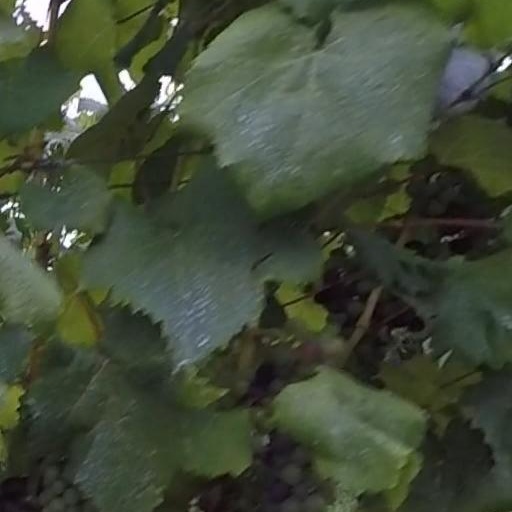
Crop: grape